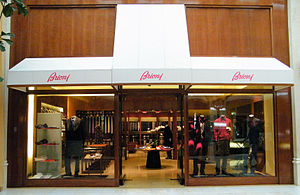
Brioni (mærke)
Brioni-butik i Las Vegas
Brioni er et italiensk modehus, der ejes af det franske holdingselskab Kering. Det blev grundlagt i Rom i 1945, og er kendt for deres made-to-measur jakkesæt, ready-to-wear kollektioner og lædervarer. Virksomheden har opfundet koncepter som catwalk for mænd, trunk show og ready-to-wear haute couture. I 2016 drev firmaet 46 butikker i hele verden.